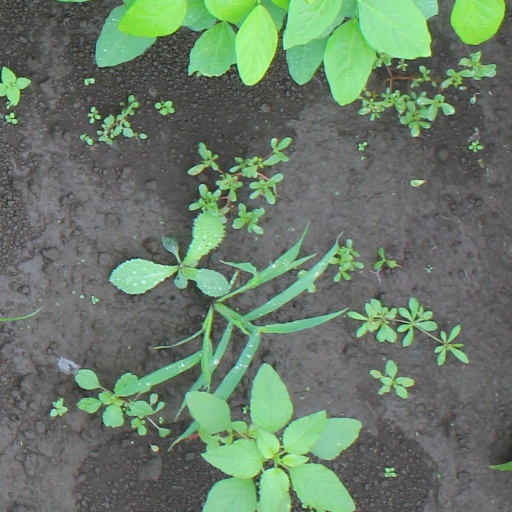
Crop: soybean